Museum of Menorca

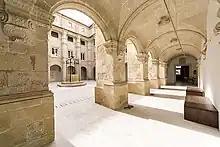
The cloister of the Museum of Menorca

It is arranged in three floors that surround the Baroque squared-shaped cloister, with lower arches and a wing to its South. Several Classical orders combine with Baroque elements. The temporary exhibition rooms and the assembly hall are located in the ground floor, whereas the first and second floors hold the permanent exhibition.